Germán Lesman

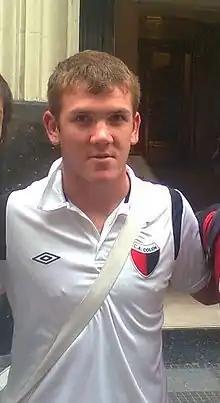
Lesman in 2013

Germán Alejandro Lesman (born 8 September 1990) is an Argentine footballer who plays as a forward for Güemes.